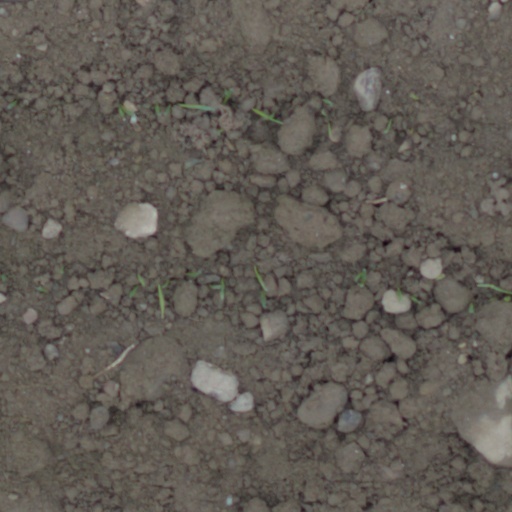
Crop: wheat